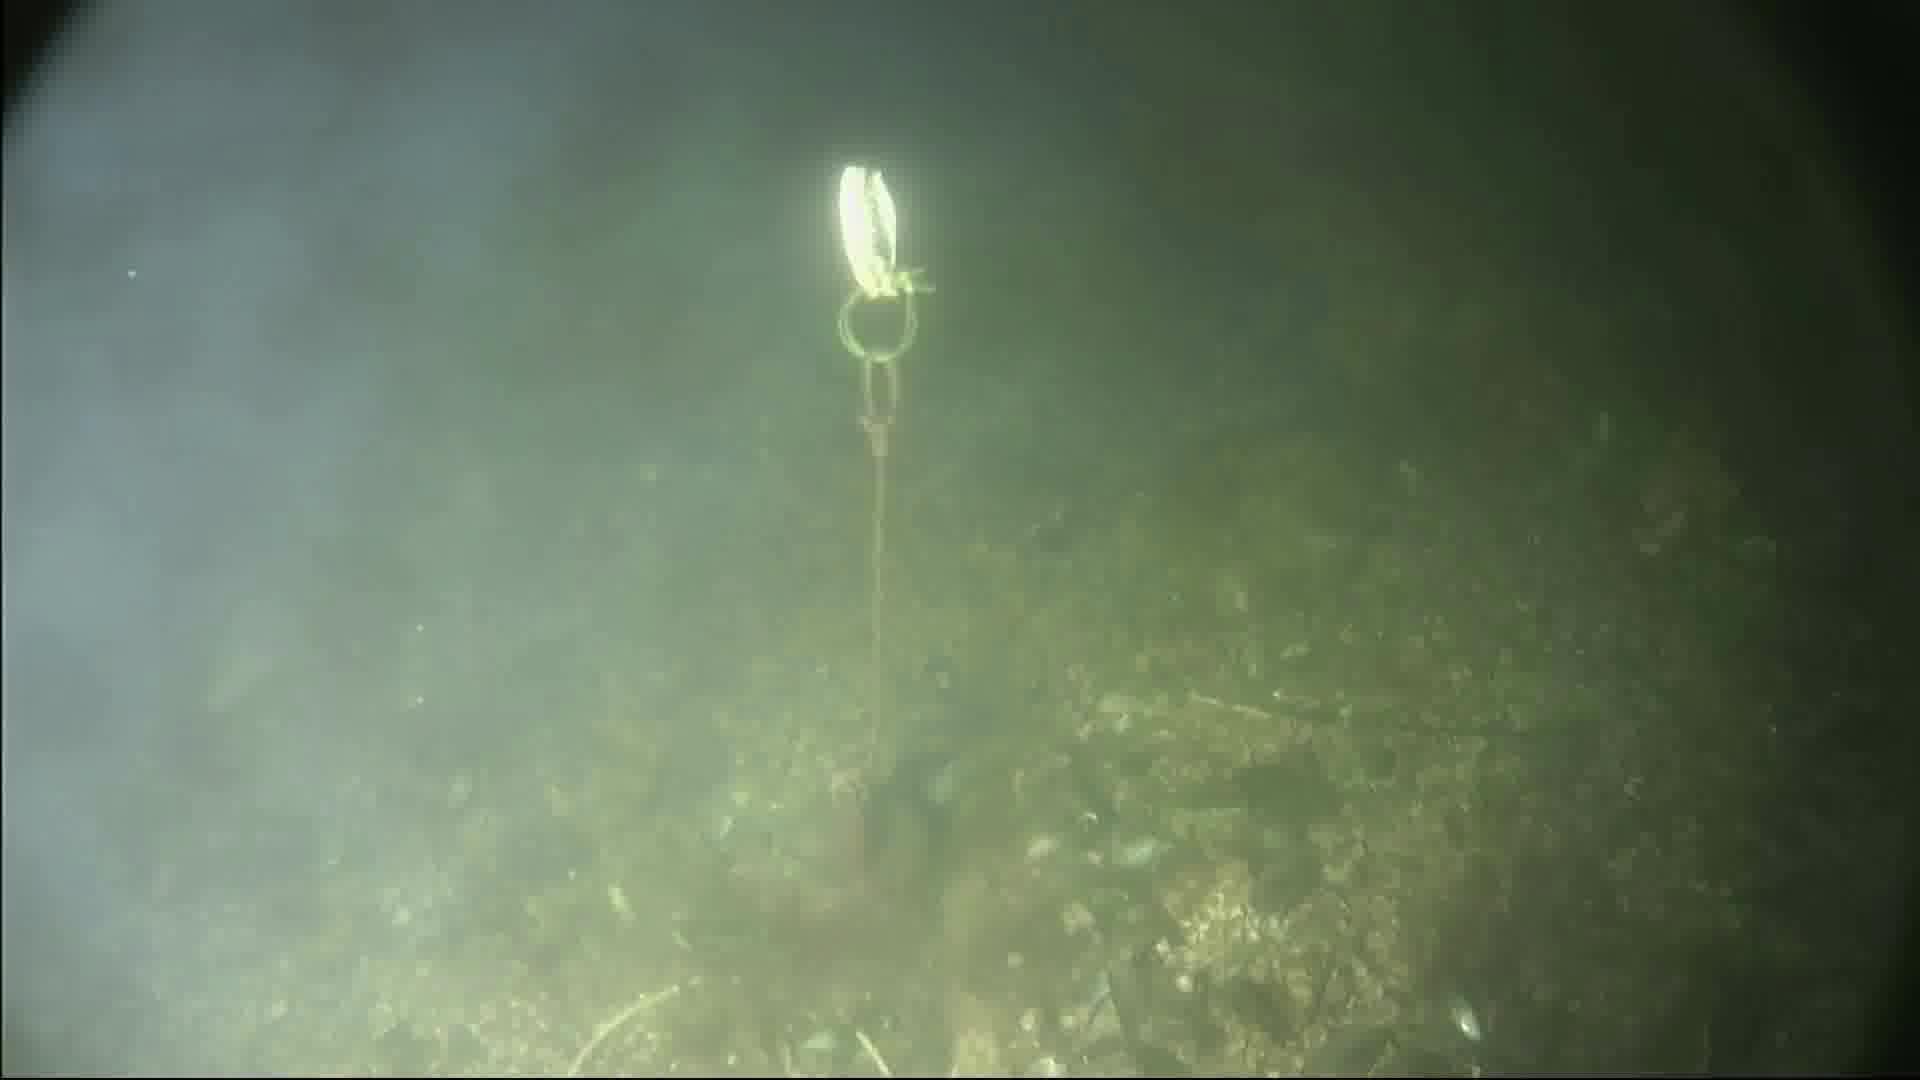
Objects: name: fish